Monte Kwinter

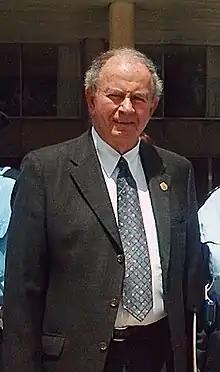
MPP Kwinter in 2006

Monte Kwinter (March 22, 1931 – July 21, 2023) was a Canadian politician in Ontario. He was a Liberal member of the Legislative Assembly of Ontario from 1985 until 2018. He represented the ridings of Wilson Heights from 1985 to 1999, and York Centre from 1999 to 2018. Kwinter was a cabinet minister in the government of David Peterson from 1985 to 1990 and also in Dalton McGuinty's government from 2003 to 2007. Kwinter was the oldest person ever to be an MPP in Ontario, although at his death, Raymond Cho, was seven months shy of surpassing him.